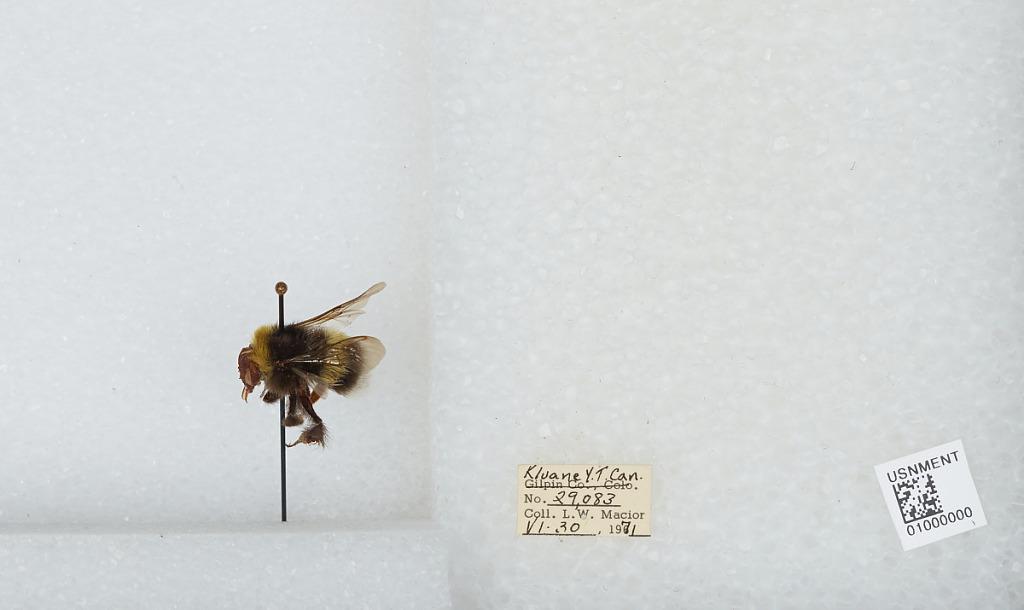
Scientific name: Bombus (Bombus) lucorum (Linnaeus)
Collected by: L. Macior
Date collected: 1971-6-30
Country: Canada
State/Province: Yukon Territory
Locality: Kluane
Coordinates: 60.75, -139.5